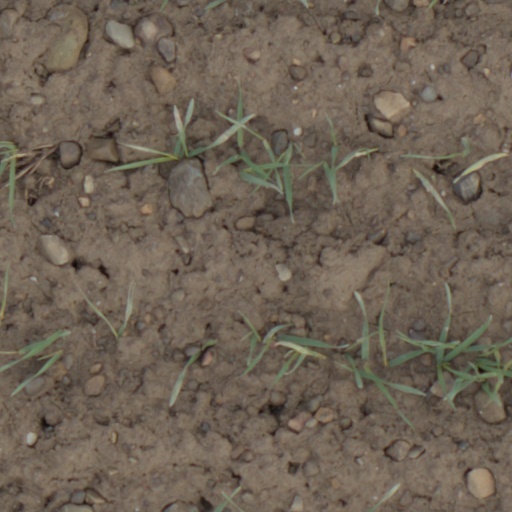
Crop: wheat